Cathay Pacific

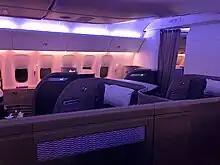
A First Class seat on board a Boeing 777-300ER.

Gold tier is achieved or retained when the member earns 600 Status Points during the membership year. Additional benefits for Gold Card members include a guaranteed Economy Class seat on Cathay Pacific flights booked 72 hours before departure, or one piece of extra baggage allowance, Business Class lounge access with one accompanying guest when flying Cathay Pacific and Oneworld-operated flights and arrival lounge access when flying Cathay Pacific-operated and marketed flights. Two Business Class lounge vouchers will be issued for their travelling companions or members on their Asia Miles Redemption List at reaching 800 Status Points. At reaching 1000 Status Points, four Cabin Upgrade vouchers (for Cathay Pacific-operated short-haul or medium-haul routes) will be issued to members and their travelling companions.